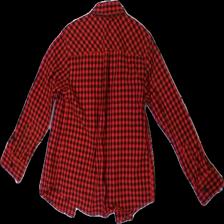
View: back
Type: Shirt
Category: Children
Brand: Kappahl
Colors: Black, Red
Material: 100% Cotton
Pattern: Checkered print
Cut: Regular
Size: 110
Price range: 50-100
Recommended usage: Reuse
Description: Red and black checkered top